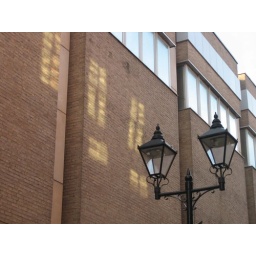
Sunlight painting fake windows on high walls. You'd never guess this was a shabby shopping street below lamp-post level.